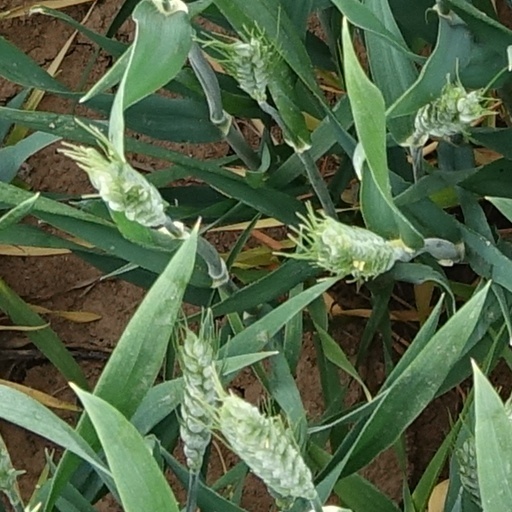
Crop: wheat